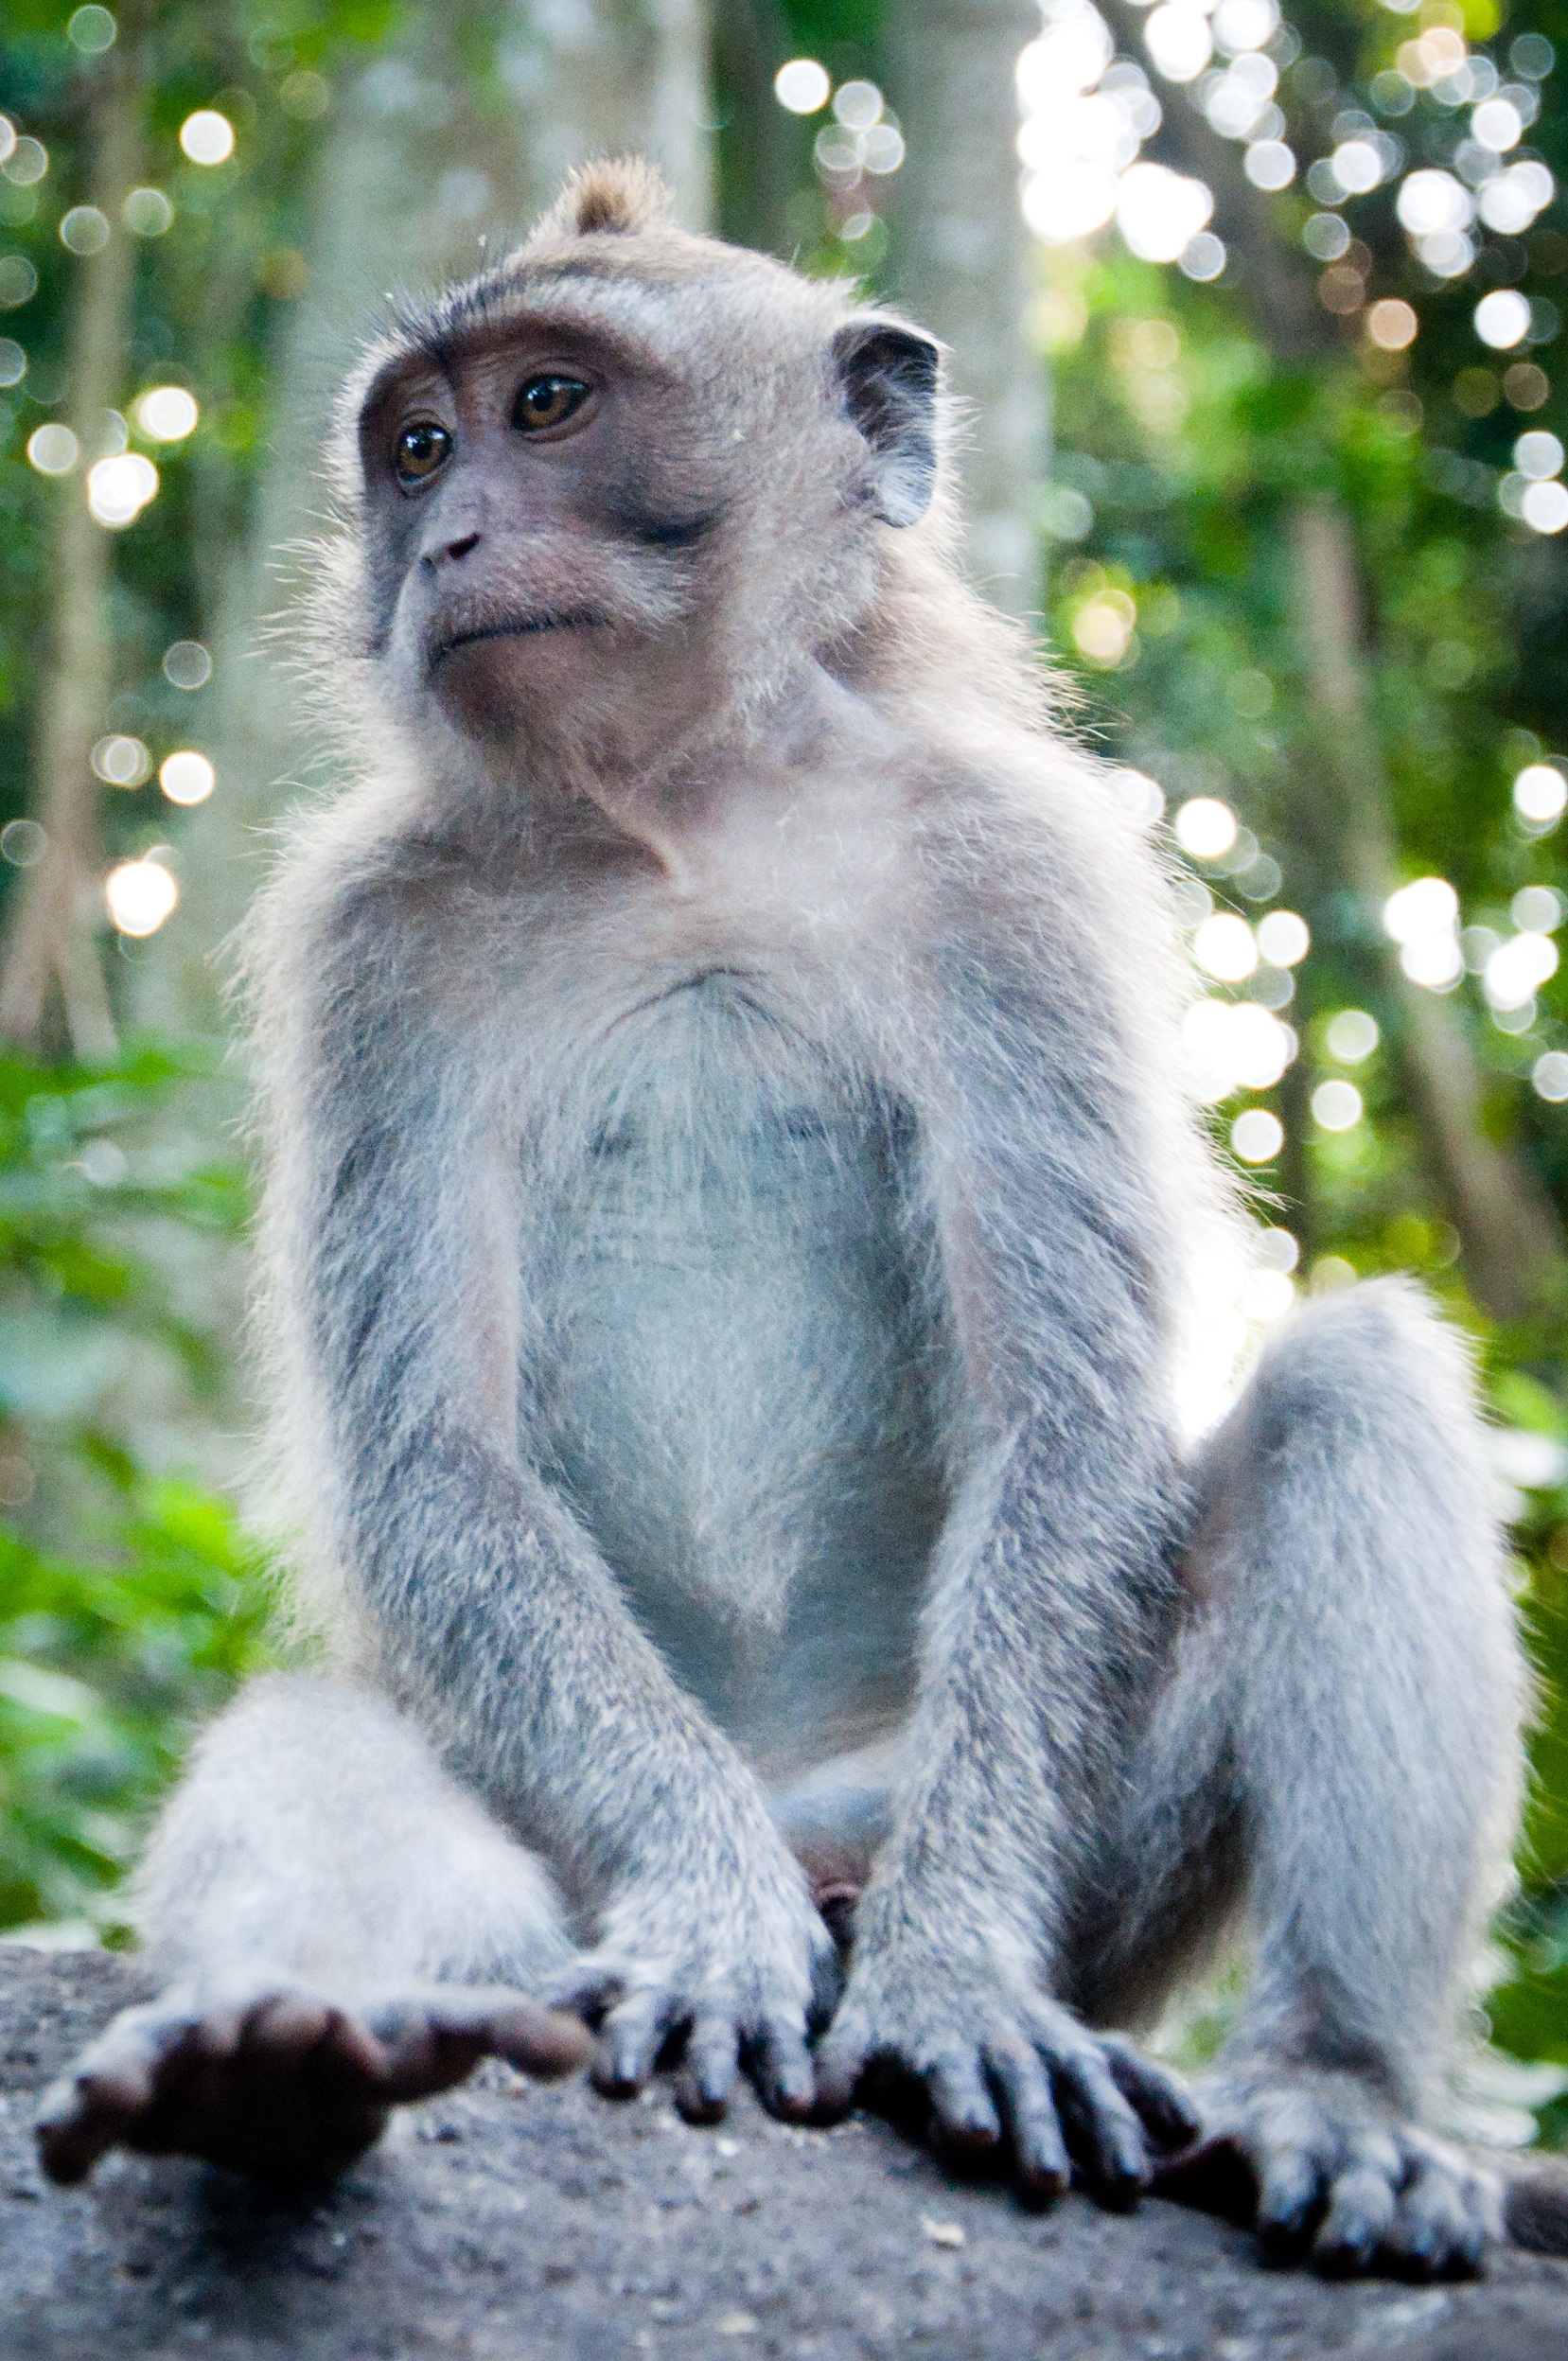
forest, trunk, animal, wildlife, zoo, mammal, monkey, fauna, primate, vertebrate, macaque, old world monkey, langur, new world monkey, the little monkey